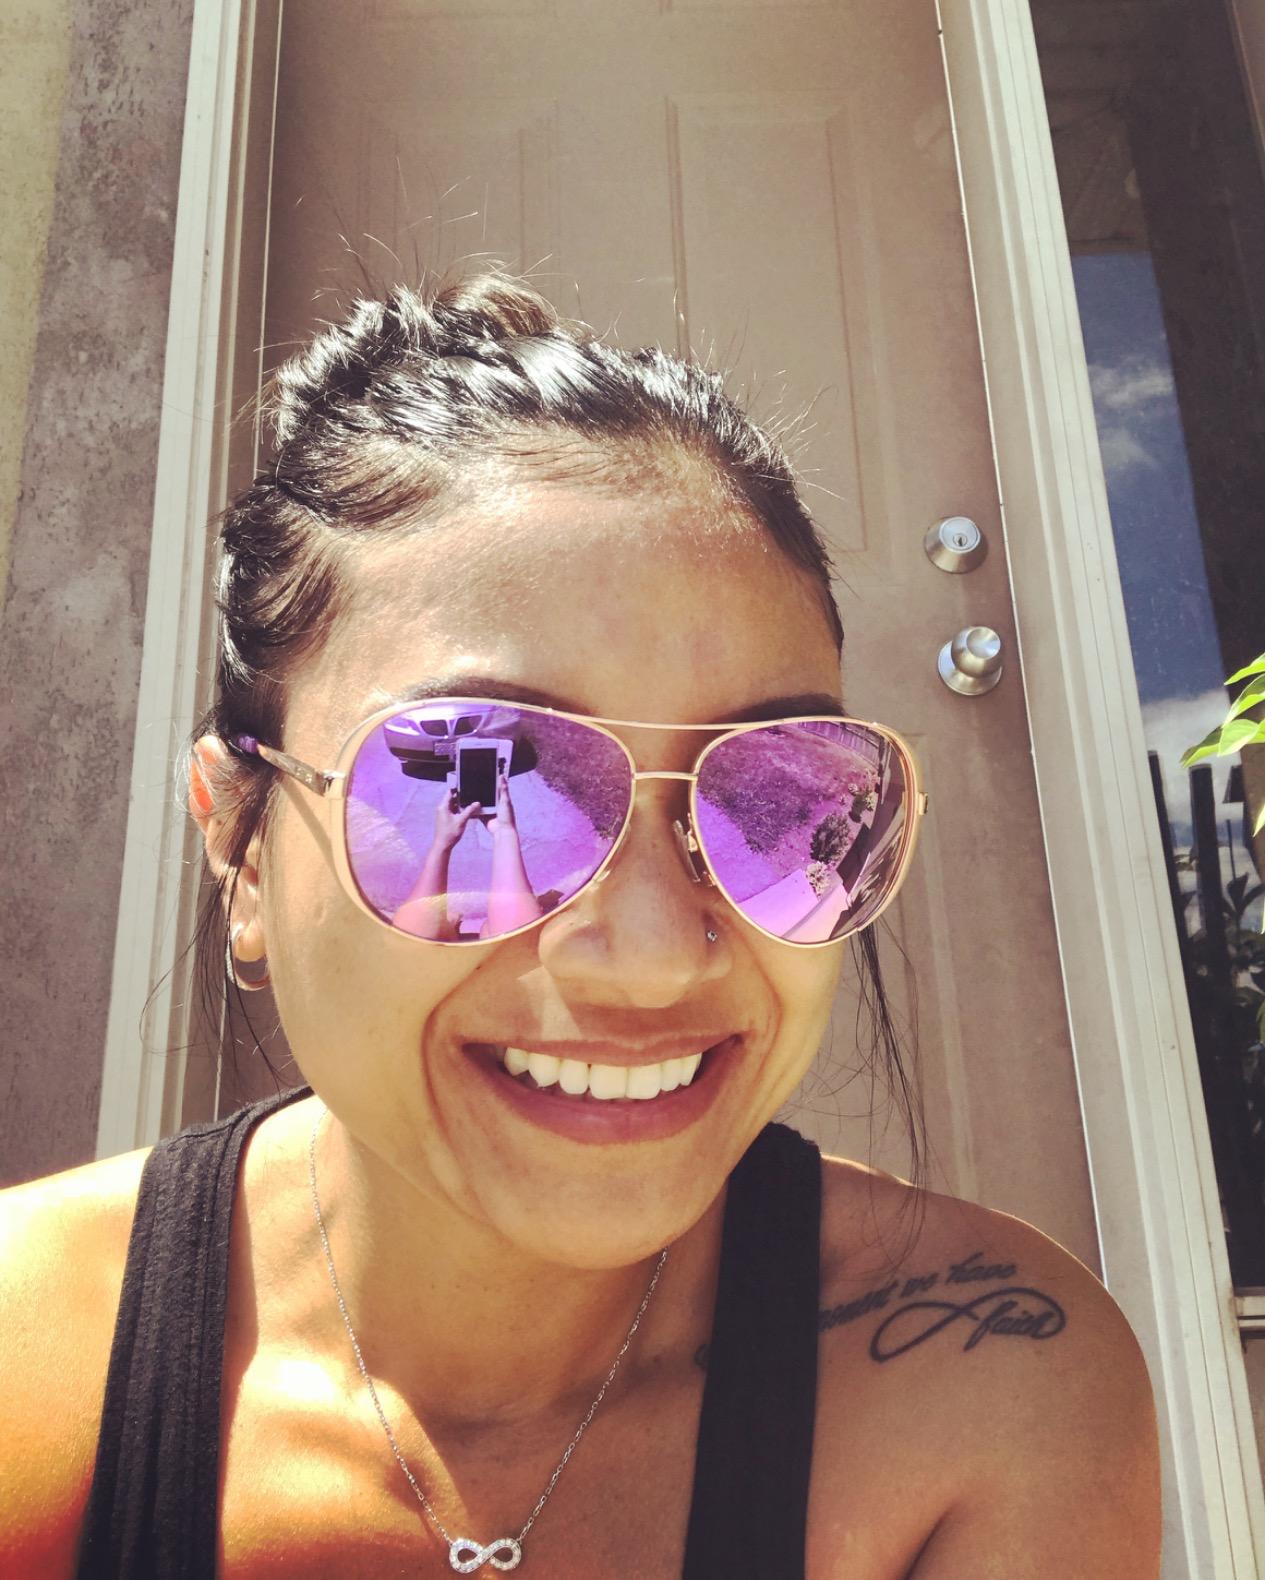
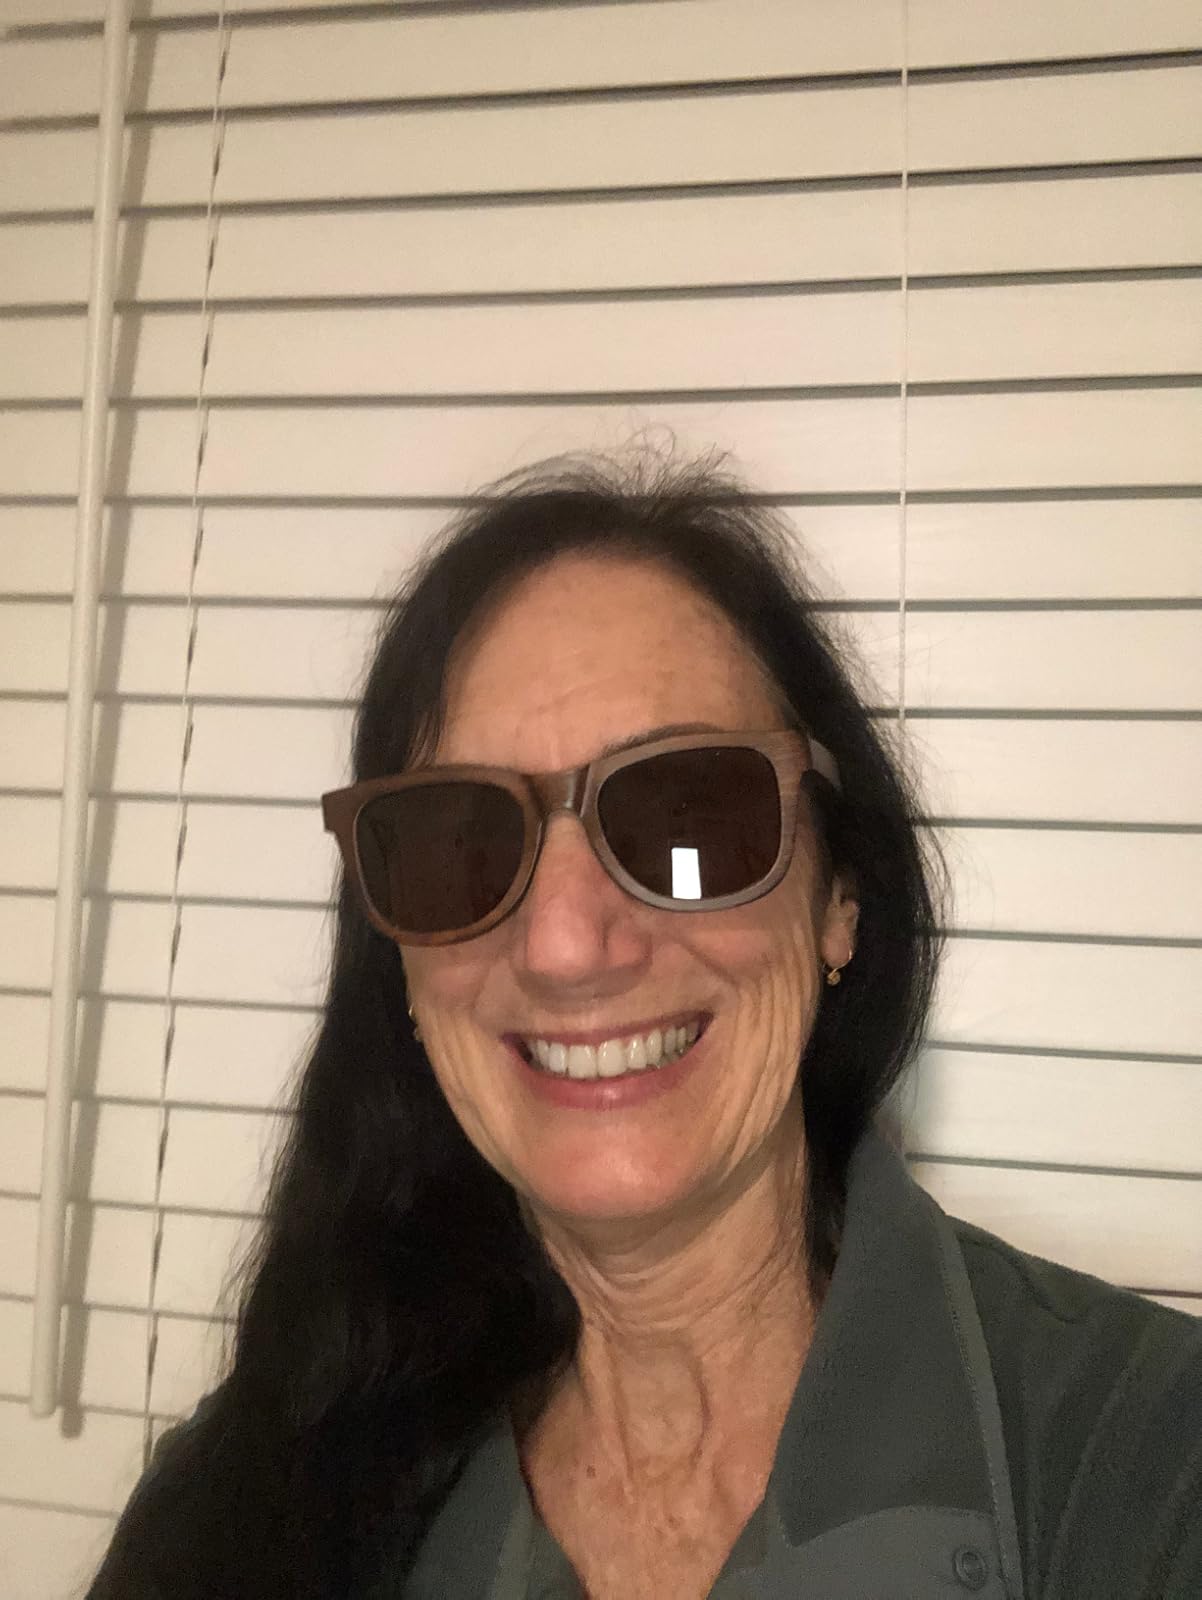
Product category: accessories_sunglasses
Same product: no